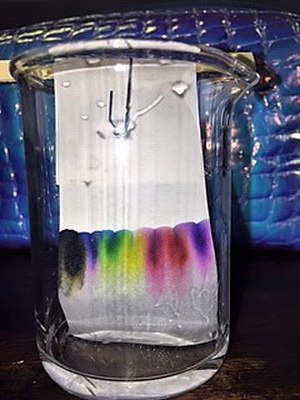
Kromatografi
Eksempel på udført Kromatografi
Kromatografi er en kemisk teknik der anvendes til at adskille stoffer i en prøve. Ved metoden passeres prøven igennem en kolonne hvis inderside og fyld har en affinitet til stofferne der skal adskilles. Ved at passere prøven igennem kolonnen vil stofferne have forskellige retentionstider afhængigt af stoffernes affinitet til kolonnen og derved adskilles. Der findes flere forskellige typer af kromatografi. Nogle af disse er listet herunder.